Chantal Jolis

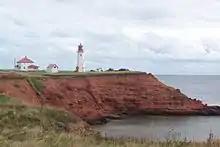
A lighthouse on a red bluff

Starting in the summer of 2002, Jolis hosted and produced "Les îles jolies" from her home in the Magdalen Islands. This was followed by "Un petit air de samedi soir" (A little air on Saturday night), "Bachibouzouk" and "Quand le chat n'est pas là" (When the cat is away).